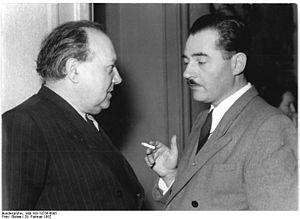
Guido Masanetz, né le 17 mai 1914 à Frýdek-Místek et mort le 5 novembre 2015 à Berlin, est un directeur musical, compositeur et chef d'orchestre allemand.